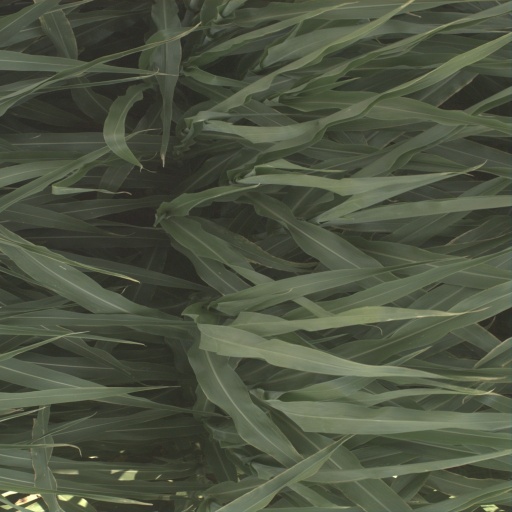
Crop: sorghum